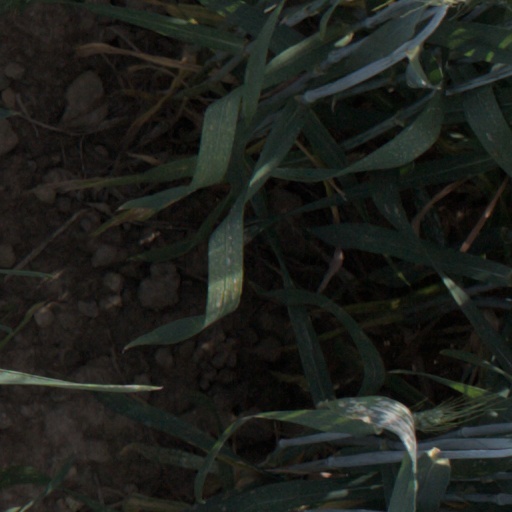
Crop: wheat